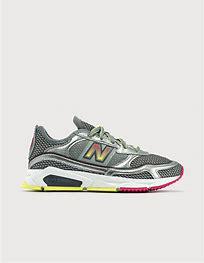
Brand: New
Model: Balance New Balance X Racer